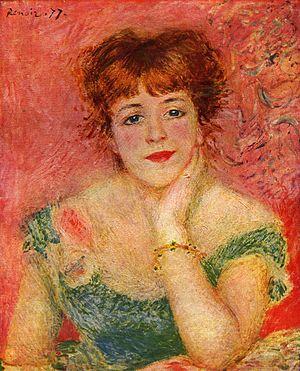
Léonie Pauline Jeanne Samary est une comédienne française née le 4 mars 1857 à Neuilly-sur-Seine et morte le 18 septembre 1890 à Paris